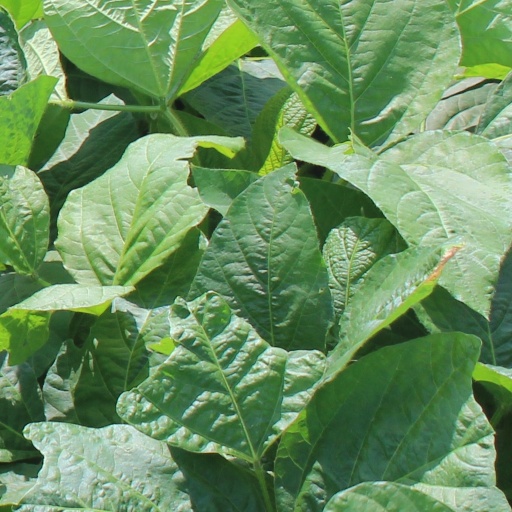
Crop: soybean